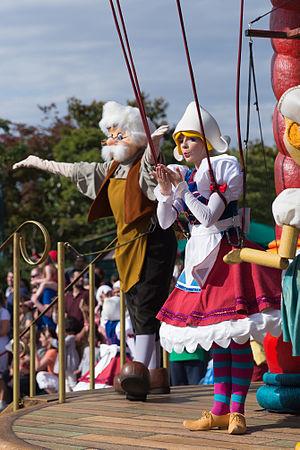
Personnage Disney illustrant Pinocchio lors de la Disney Magic On Parade à Disneyland Paris.